Criticism of communist party rule

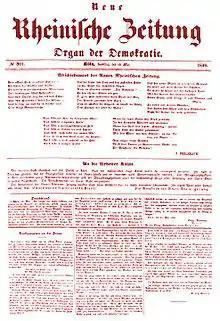
The last issue by Friedrich Engels of Karl Marx's journal "Neue Rheinische Zeitung" from 19 May 1849, printed in red ink, is cited by some such as literary historian George Watson as evidence that communist party rule's actions were linked to ideology, although this analysis has been subject to criticism by other scholars

According to Klas-Göran Karlsson, "[i]deologies are systems of ideas, which cannot commit crimes independently. However, individuals, collectives and states that have defined themselves as communist have committed crimes in the name of communist ideology, or without naming communism as the direct source of motivation for their crimes." Authors such as Daniel Goldhagen, John Gray, Richard Pipes and Rudolph Rummel consider the ideology of communism to be a significant, or at least partial, causative factor in the events under communist party rule. "The Black Book of Communism" claims an association between communism and criminality, arguing that "Communist regimes [...] turned mass crime into a full-blown system of government" while adding that this criminality lies at the level of ideology rather than state practice. On the other hand, Benjamin Valentino does not see a link between communism and mass killing, arguing that killings occur when power is in the hands of one person or a small number of people, when "powerful groups come to believe it is the best available means to accomplish certain radical goals, counter specific types of threats, or solve difficult military problem", or there is a "revolutionary desire to bring about the rapid and radical transformation of society."